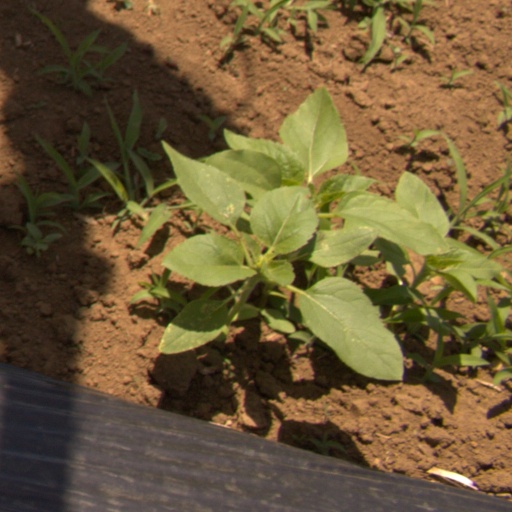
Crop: Jerusalem artichoke